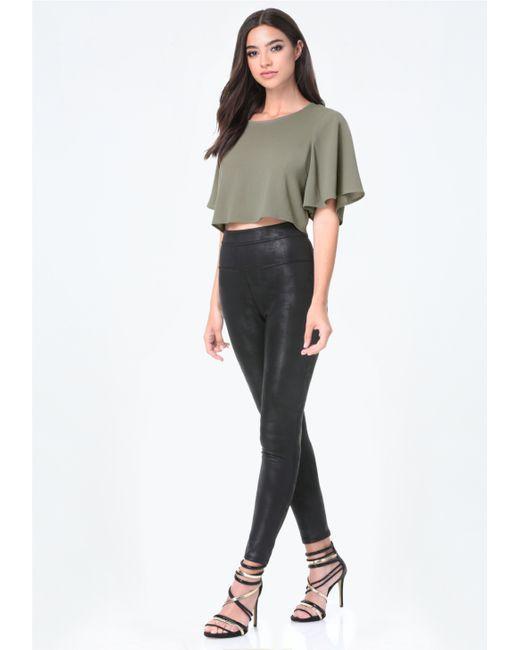
Schwarze Hose aus Kunstleder für Damen